The Blackwood Brothers

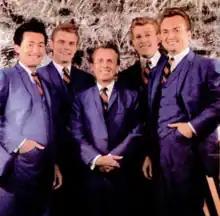
The Blackwood Brothers Quartet in late 1965

The Blackwood Brothers are an American southern gospel quartet. Pioneers of the Christian music industry, they are 8-time Grammy Award winners in addition to winning 7 Gospel Music Association Dove Awards. They are also members of the Memphis Music Hall of Fame, Gospel Music Hall of Fame, the Southern Gospel Museum and Hall of Fame.